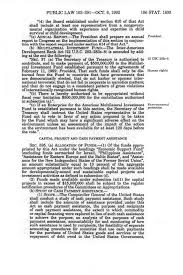
Label: Rs-24